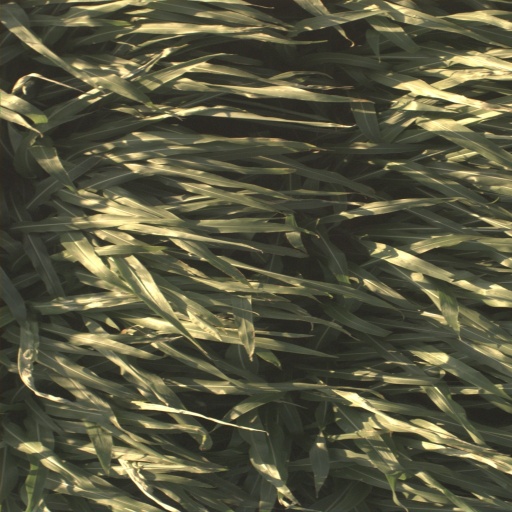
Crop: sorghum